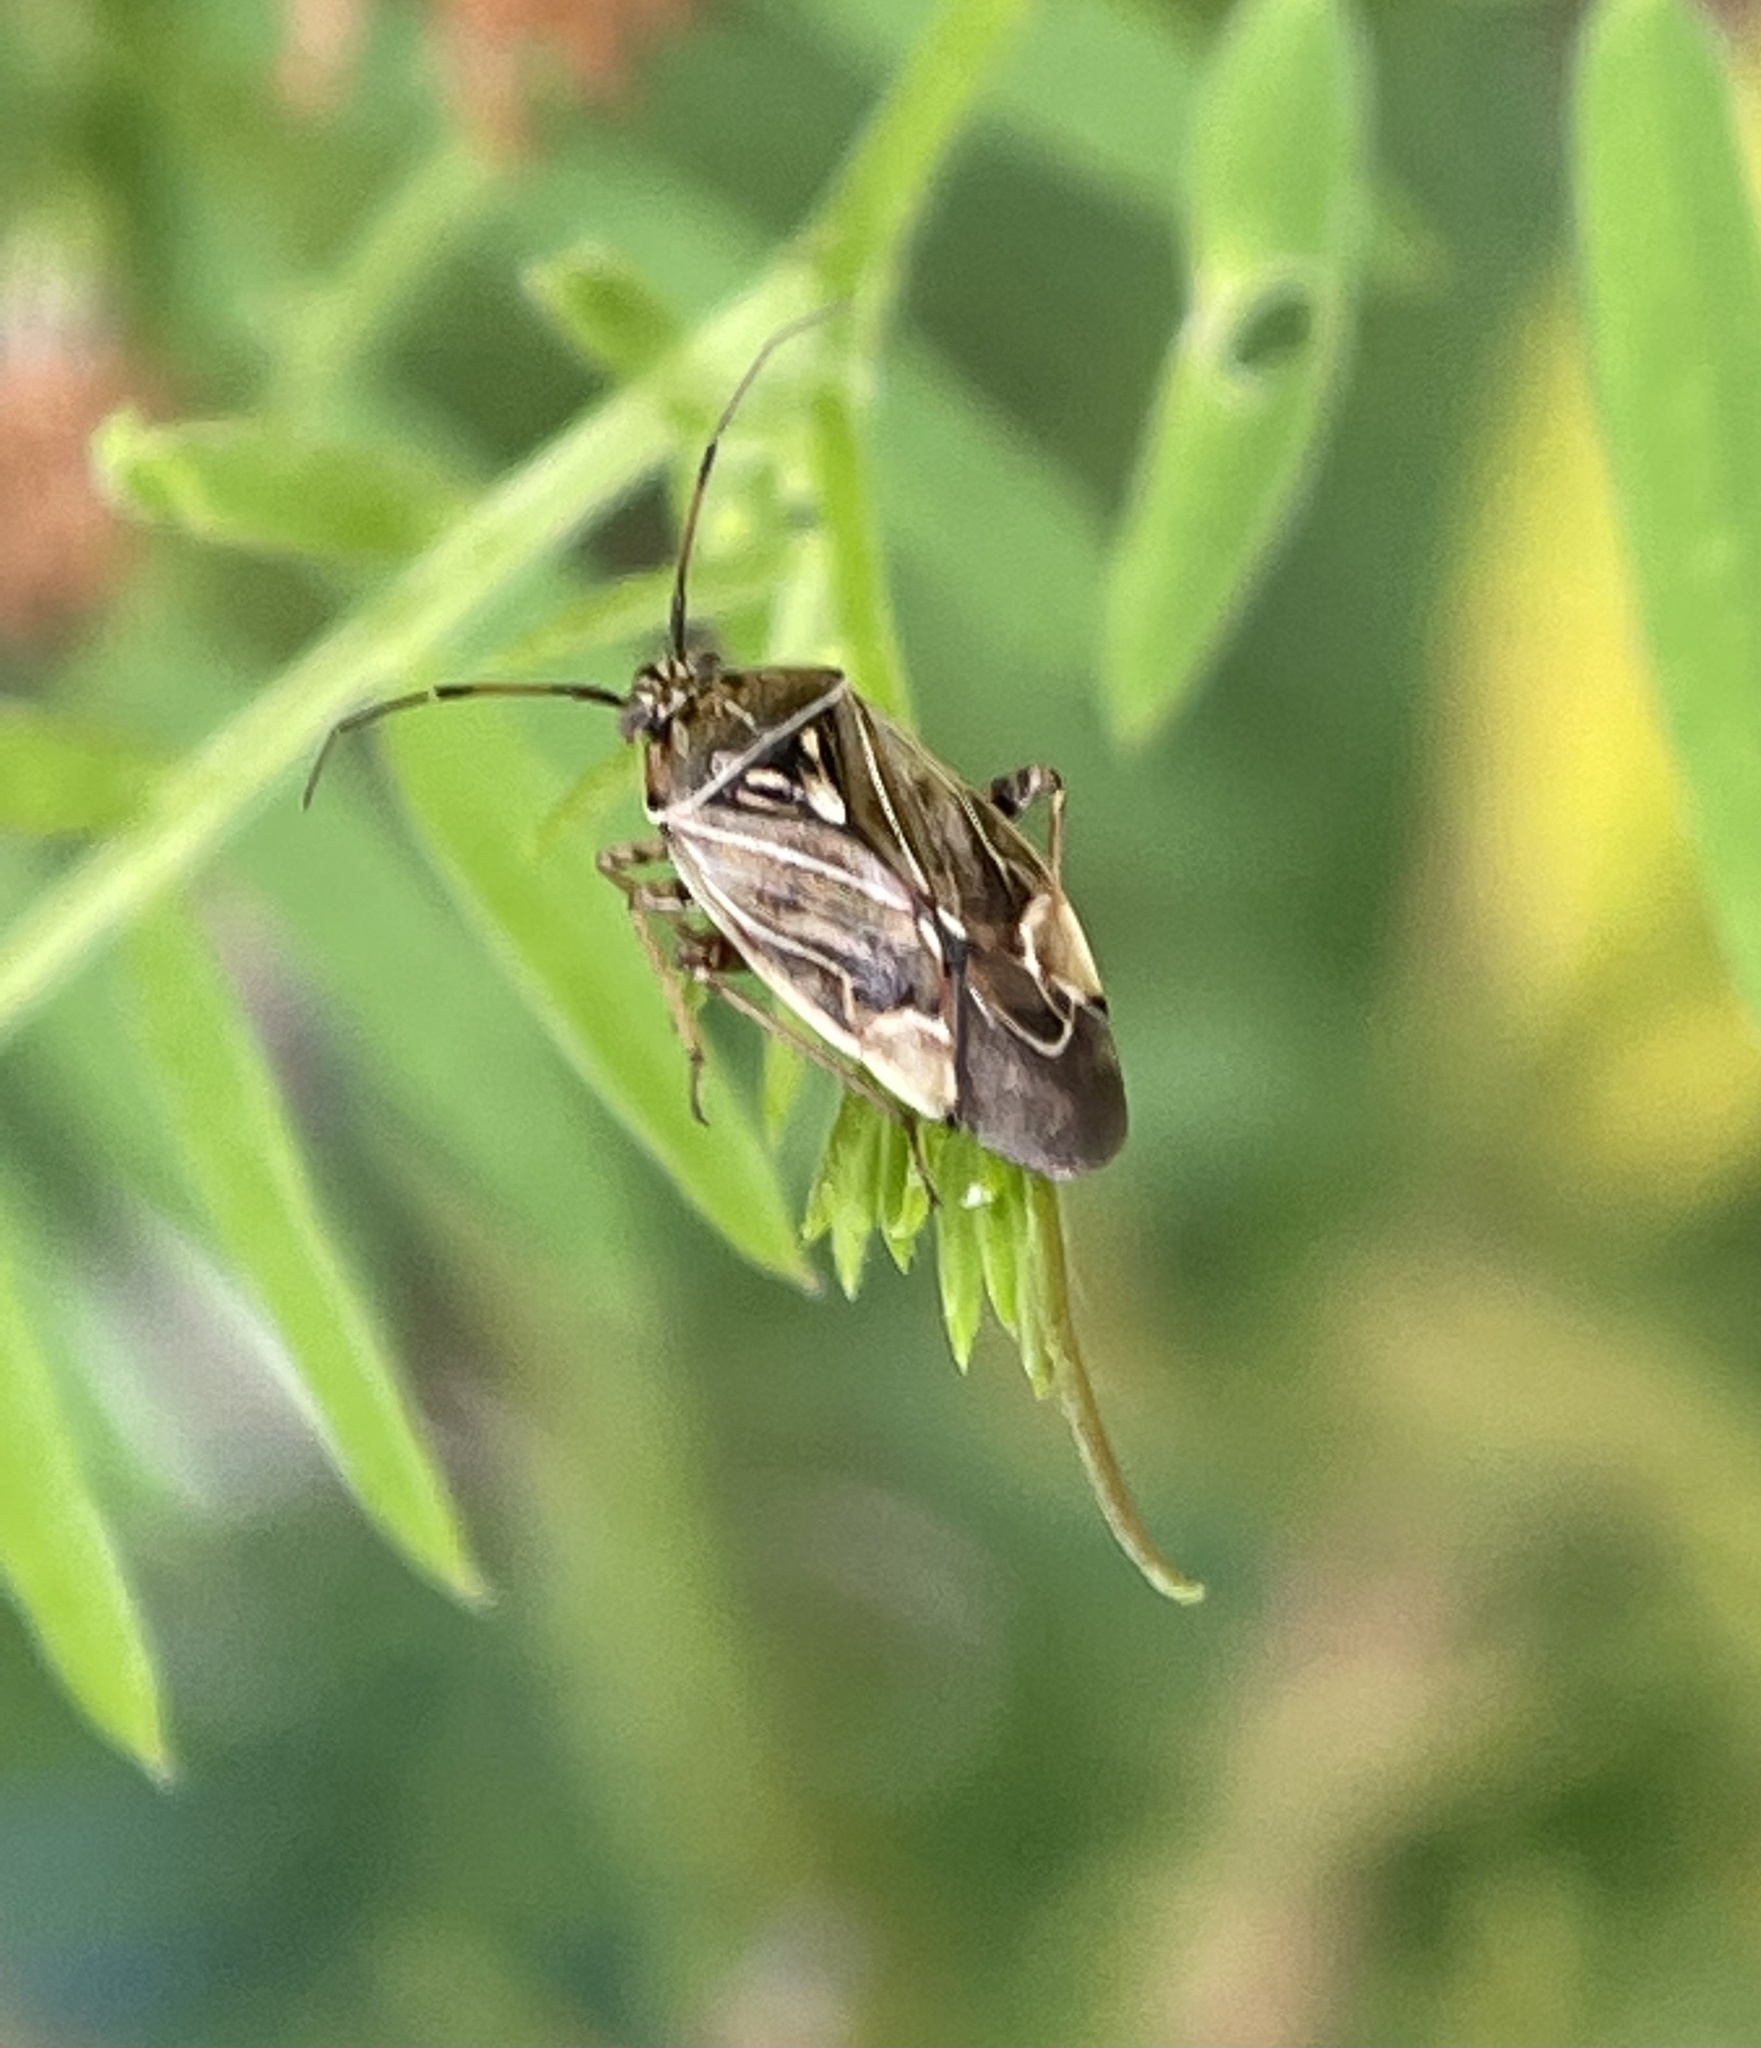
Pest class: lygus_bug